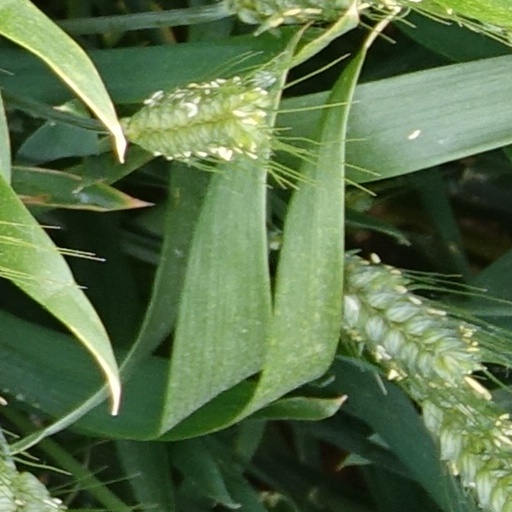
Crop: wheat